Sara Casasola

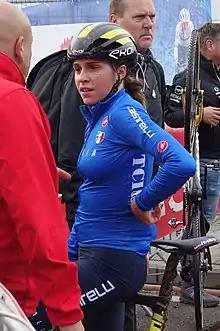
Casasola at the 2022 UEC European Cyclo-cross Championships in Namur

Sara Casasola (born 29 November 1999) is an Italian professional racing cyclist, who is a cyclo-cross and road cyclist currently racing for UCI Women's WorldTeam . From 2018 to 2021 she rode for the UCI Women's Continental Team .